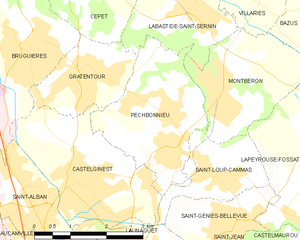
Pechbonnieu est une commune française située dans le département de la Haute-Garonne, en région Occitanie.